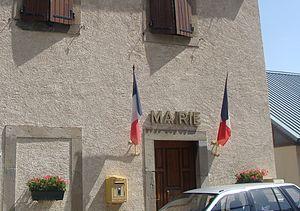
La mairie de Beaufin (Isère).
Beaufin est une commune française située dans le département de l'Isère en région Auvergne-Rhône-Alpes.